Chelsea, Manhattan

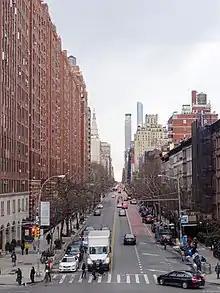
An eastward facing view from the High Line. London Terrace is visible on the left.

The London Terrace apartment complex on West 23rd was one of the world's largest apartment blocks when it opened in 1930, with a swimming pool, solarium, gymnasium, and doormen dressed as London bobbies. It was designed by Farrar and Watmough. It takes its name from the fashionable mid-19th century cottages that were once located there.